NFL in Toronto

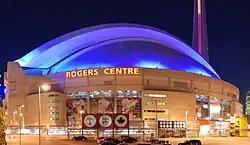
Rogers Centre, home of the Bills Toronto Series from 2008 to 2013.

On October 18, 2007, the Bills announced that they were seeking NFL approval to play a pre-season and at least one regular season home game in Toronto in an attempt to regionalize the franchise and capitalize on the southern Ontario market. Moving games from Ralph Wilson Stadium required the approval of Erie County and the Empire State Development Corporation. For decades, the Bills have had a large fan base in southern Ontario. The team averages 15,000 Canadian fans a game, and has a Canadian sales office and radio affiliate in Toronto: CJCL. The NFL's television rules in Canada have been applied in a similar manner to secondary markets in the U.S., so that nearly all Bills games are televised in Toronto (on CFTO and CITY). Toronto is within a 75-mile (120 km) radius of Ralph Wilson Stadium, and thus it was subject to the league's blackout policy for home games that do not sell out.